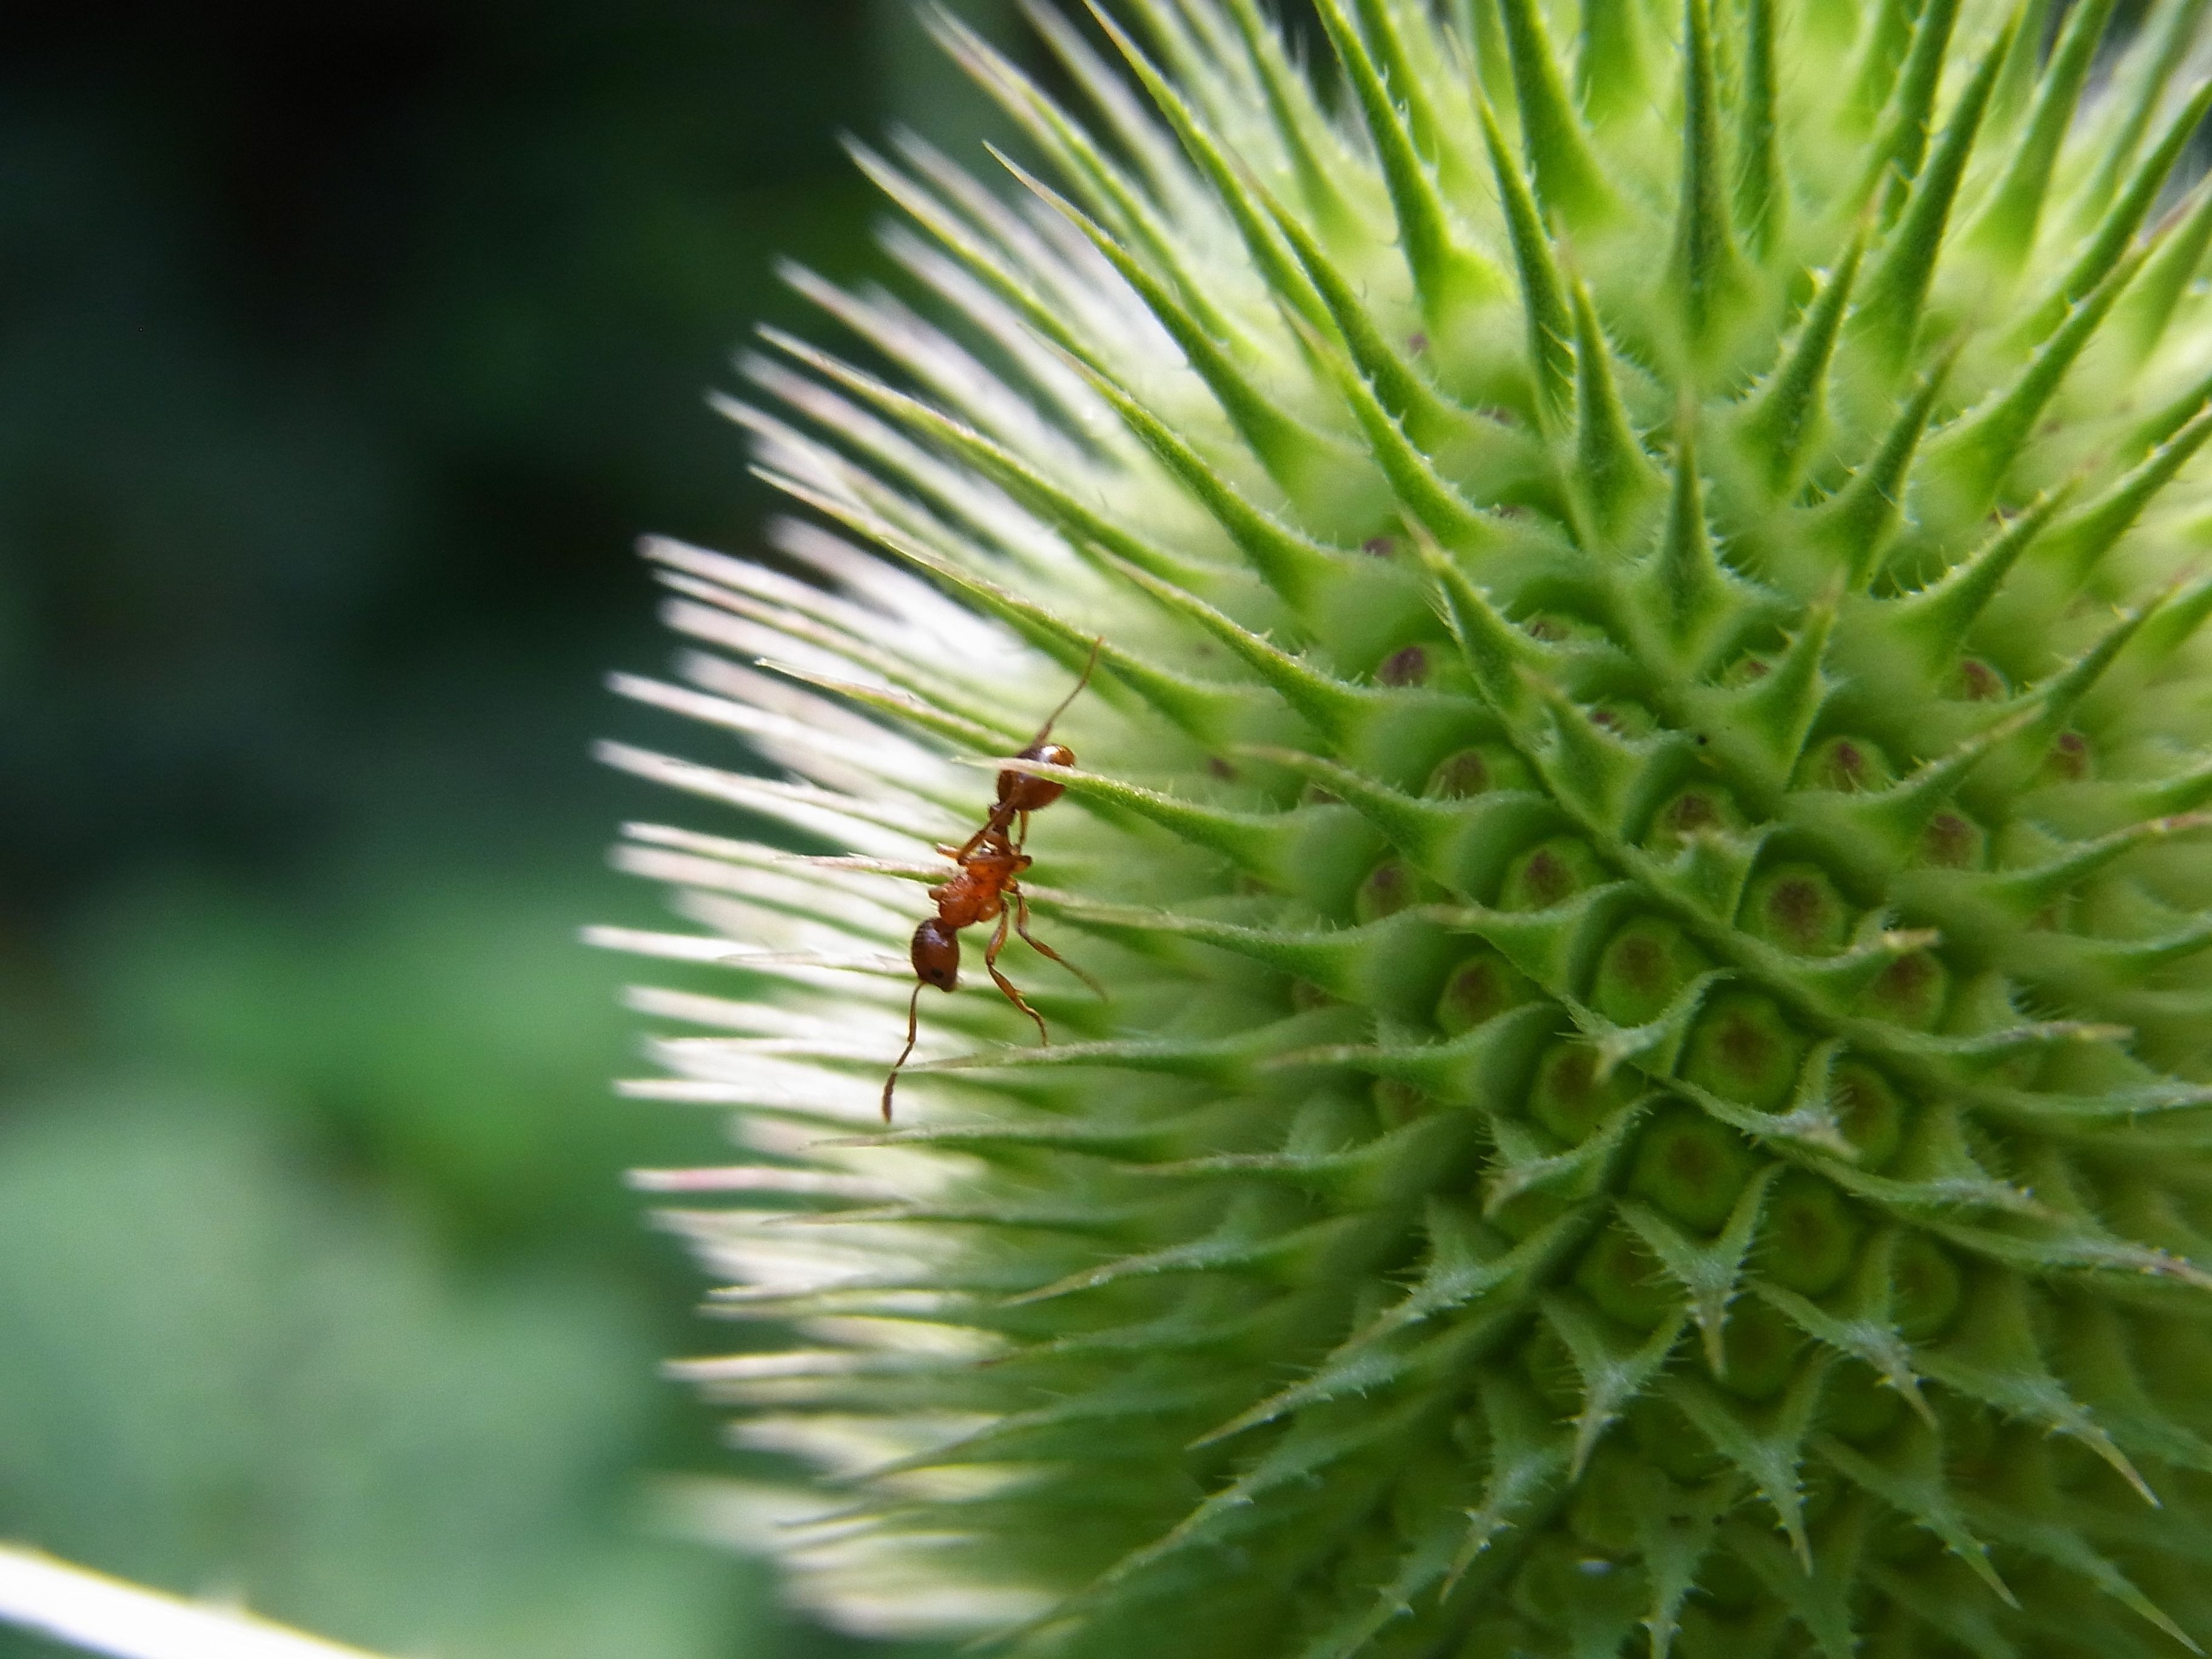
nature, forest, plant, meadow, leaf, flower, animal, green, produce, insect, botany, flora, fauna, close up, thistle, ant, macro photography, flowering plant, plant stem, land plant, thorns spines and prickles, dry grass knotenameise, myrmica scabrinodis